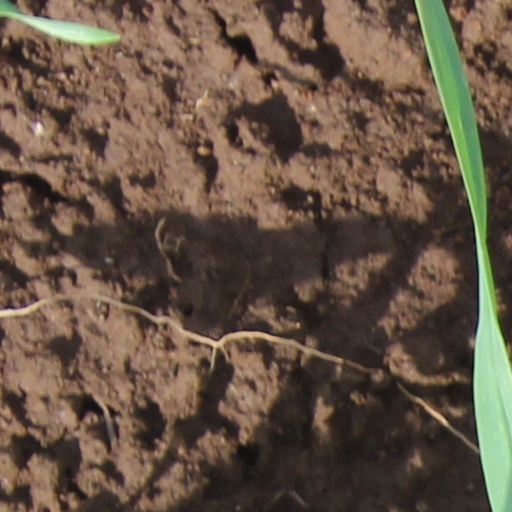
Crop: wheat